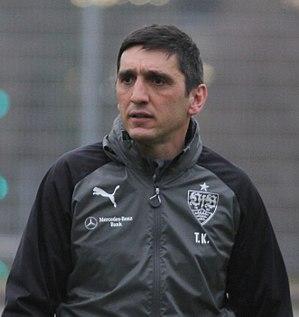
Tayfun Korkut est un footballeur occupant le poste de milieu de terrain puis un entraîneur turc. Il dispose aussi de la nationalité allemande.